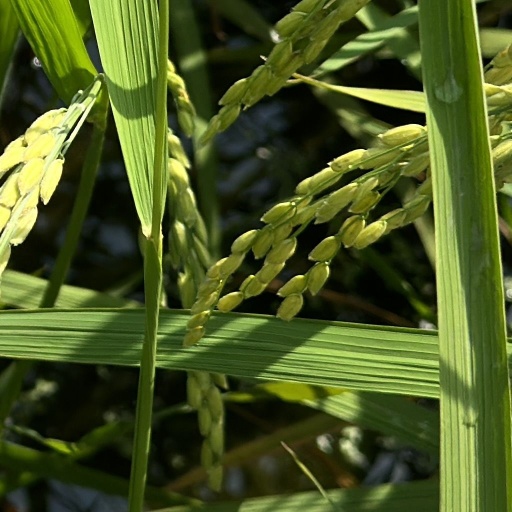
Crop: rice